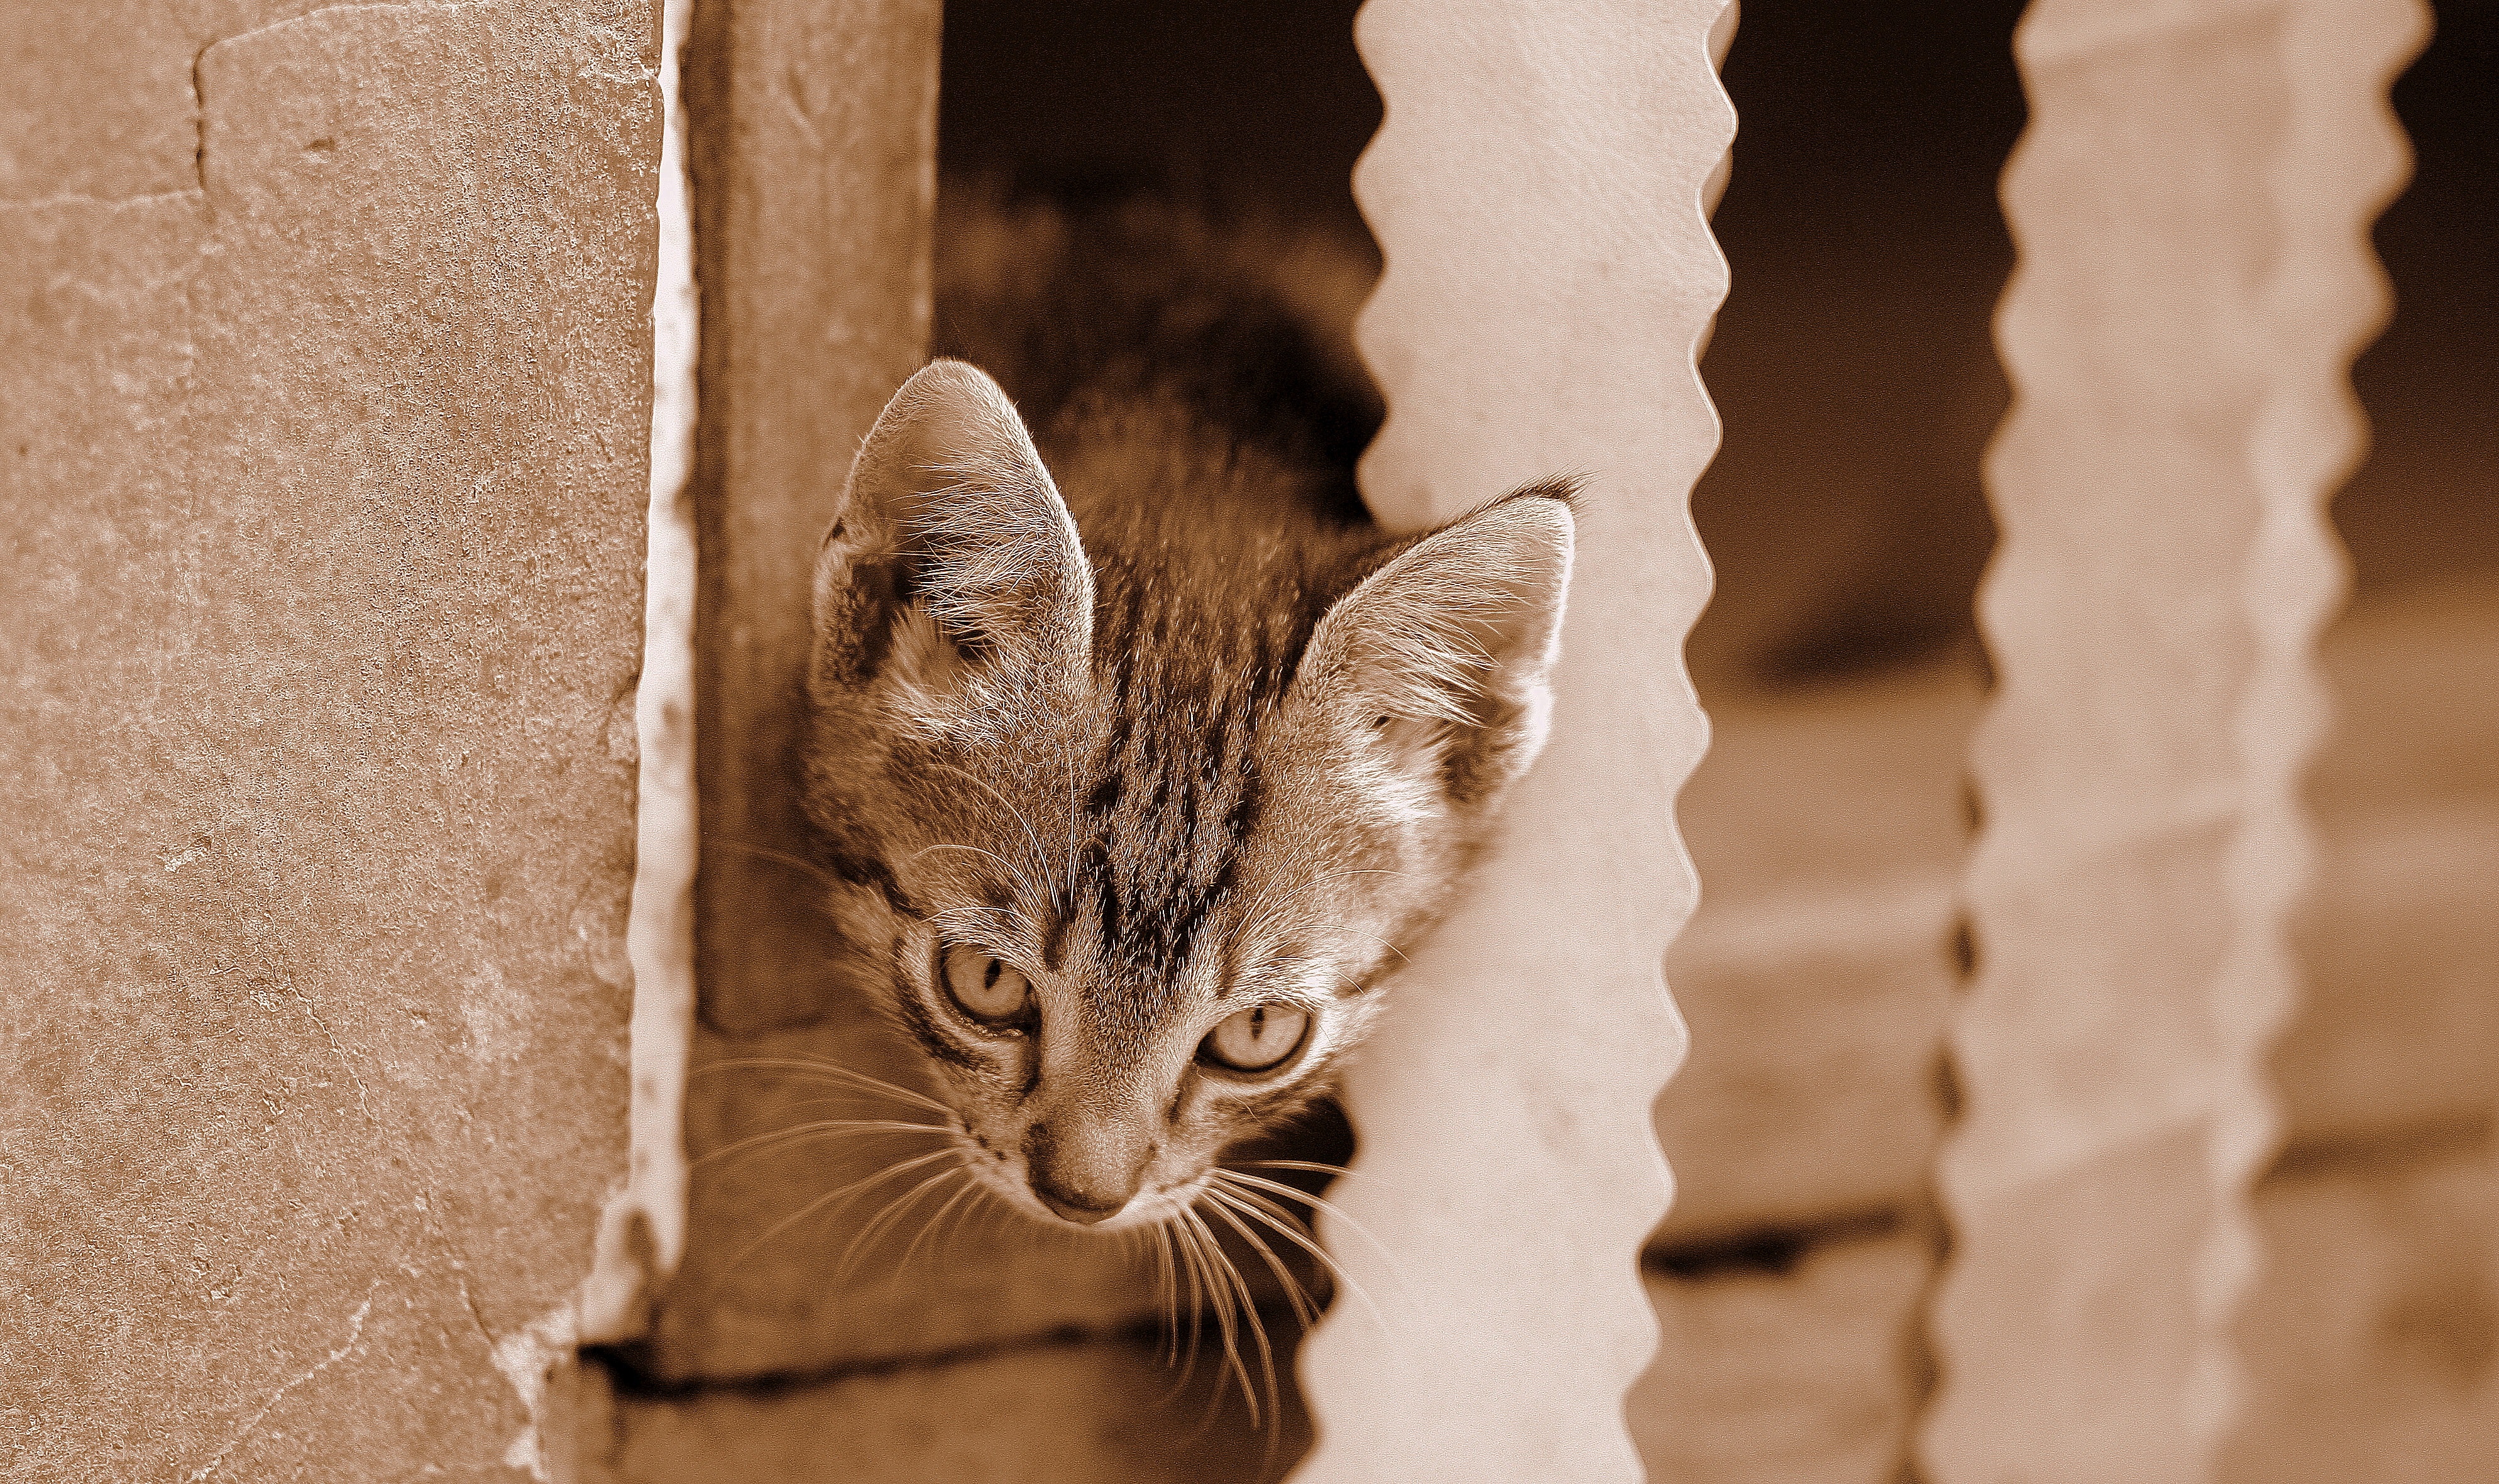
cat, small to medium sized cats, felidae, whiskers, tabby cat, european shorthair, wood, snout, kitten, carnivore, ocicat, organism, asian, domestic short haired cat, fur, bengal, fawn, sand, aegean cat, dragon li, ear